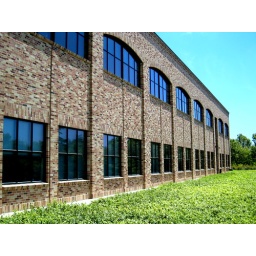
it was apparently modeled after the processing plant they tore down in order to make the new building